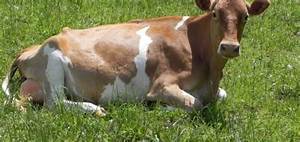
Label: mucca